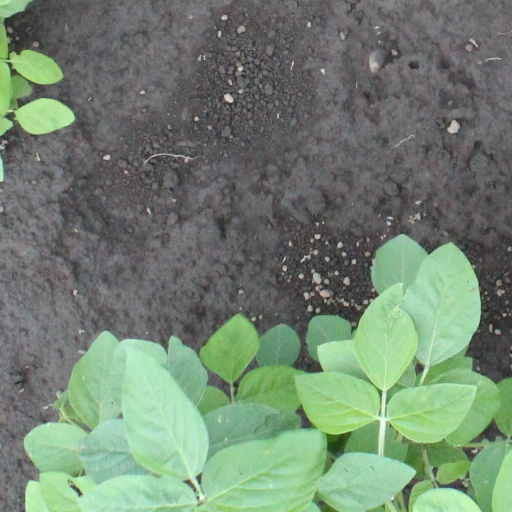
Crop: soybean